Washington: A Life

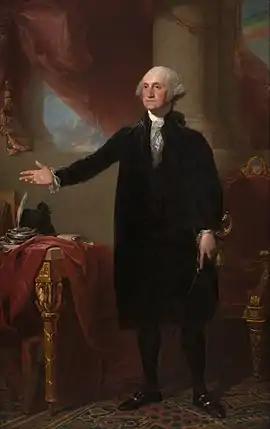
Gilbert Stuart's 1796 portrait of Washington

The prelude of "Washington: A Life" draws a parallel between Gilbert Stuart's portraits of George Washington and Chernow's attempts to give a fresh portrait of his character in a biography. Stuart, Chernow argues, was not deceived by Washington's "aura of cool command", but painted him as "a sensitive, complex figure, full of pent-up passion"; Chernow states his intention to do the same, presenting Washington as "real, credible, and charismatic in the same way he was perceived by his contemporaries".